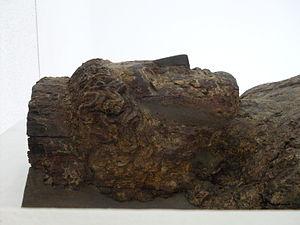
sarcophage en bois d'une princesse
La nécropole des Rabs, appelée aussi nécropole de Sainte-Monique ou encore nécropole de Bordj-Djedid, est un cimetière d'époque punique situé sur le site archéologique de Carthage en Tunisie, et qui a fait l'objet de fouilles à la fin du XIXᵉ siècle et au début du XXᵉ siècle.
Le musée archéologique de Kerkouane, inauguré en 1986, est un musée tunisien, situé sur le site archéologique de Kerkouane, cité punique du cap Bon dont le nom antique est inconnu.